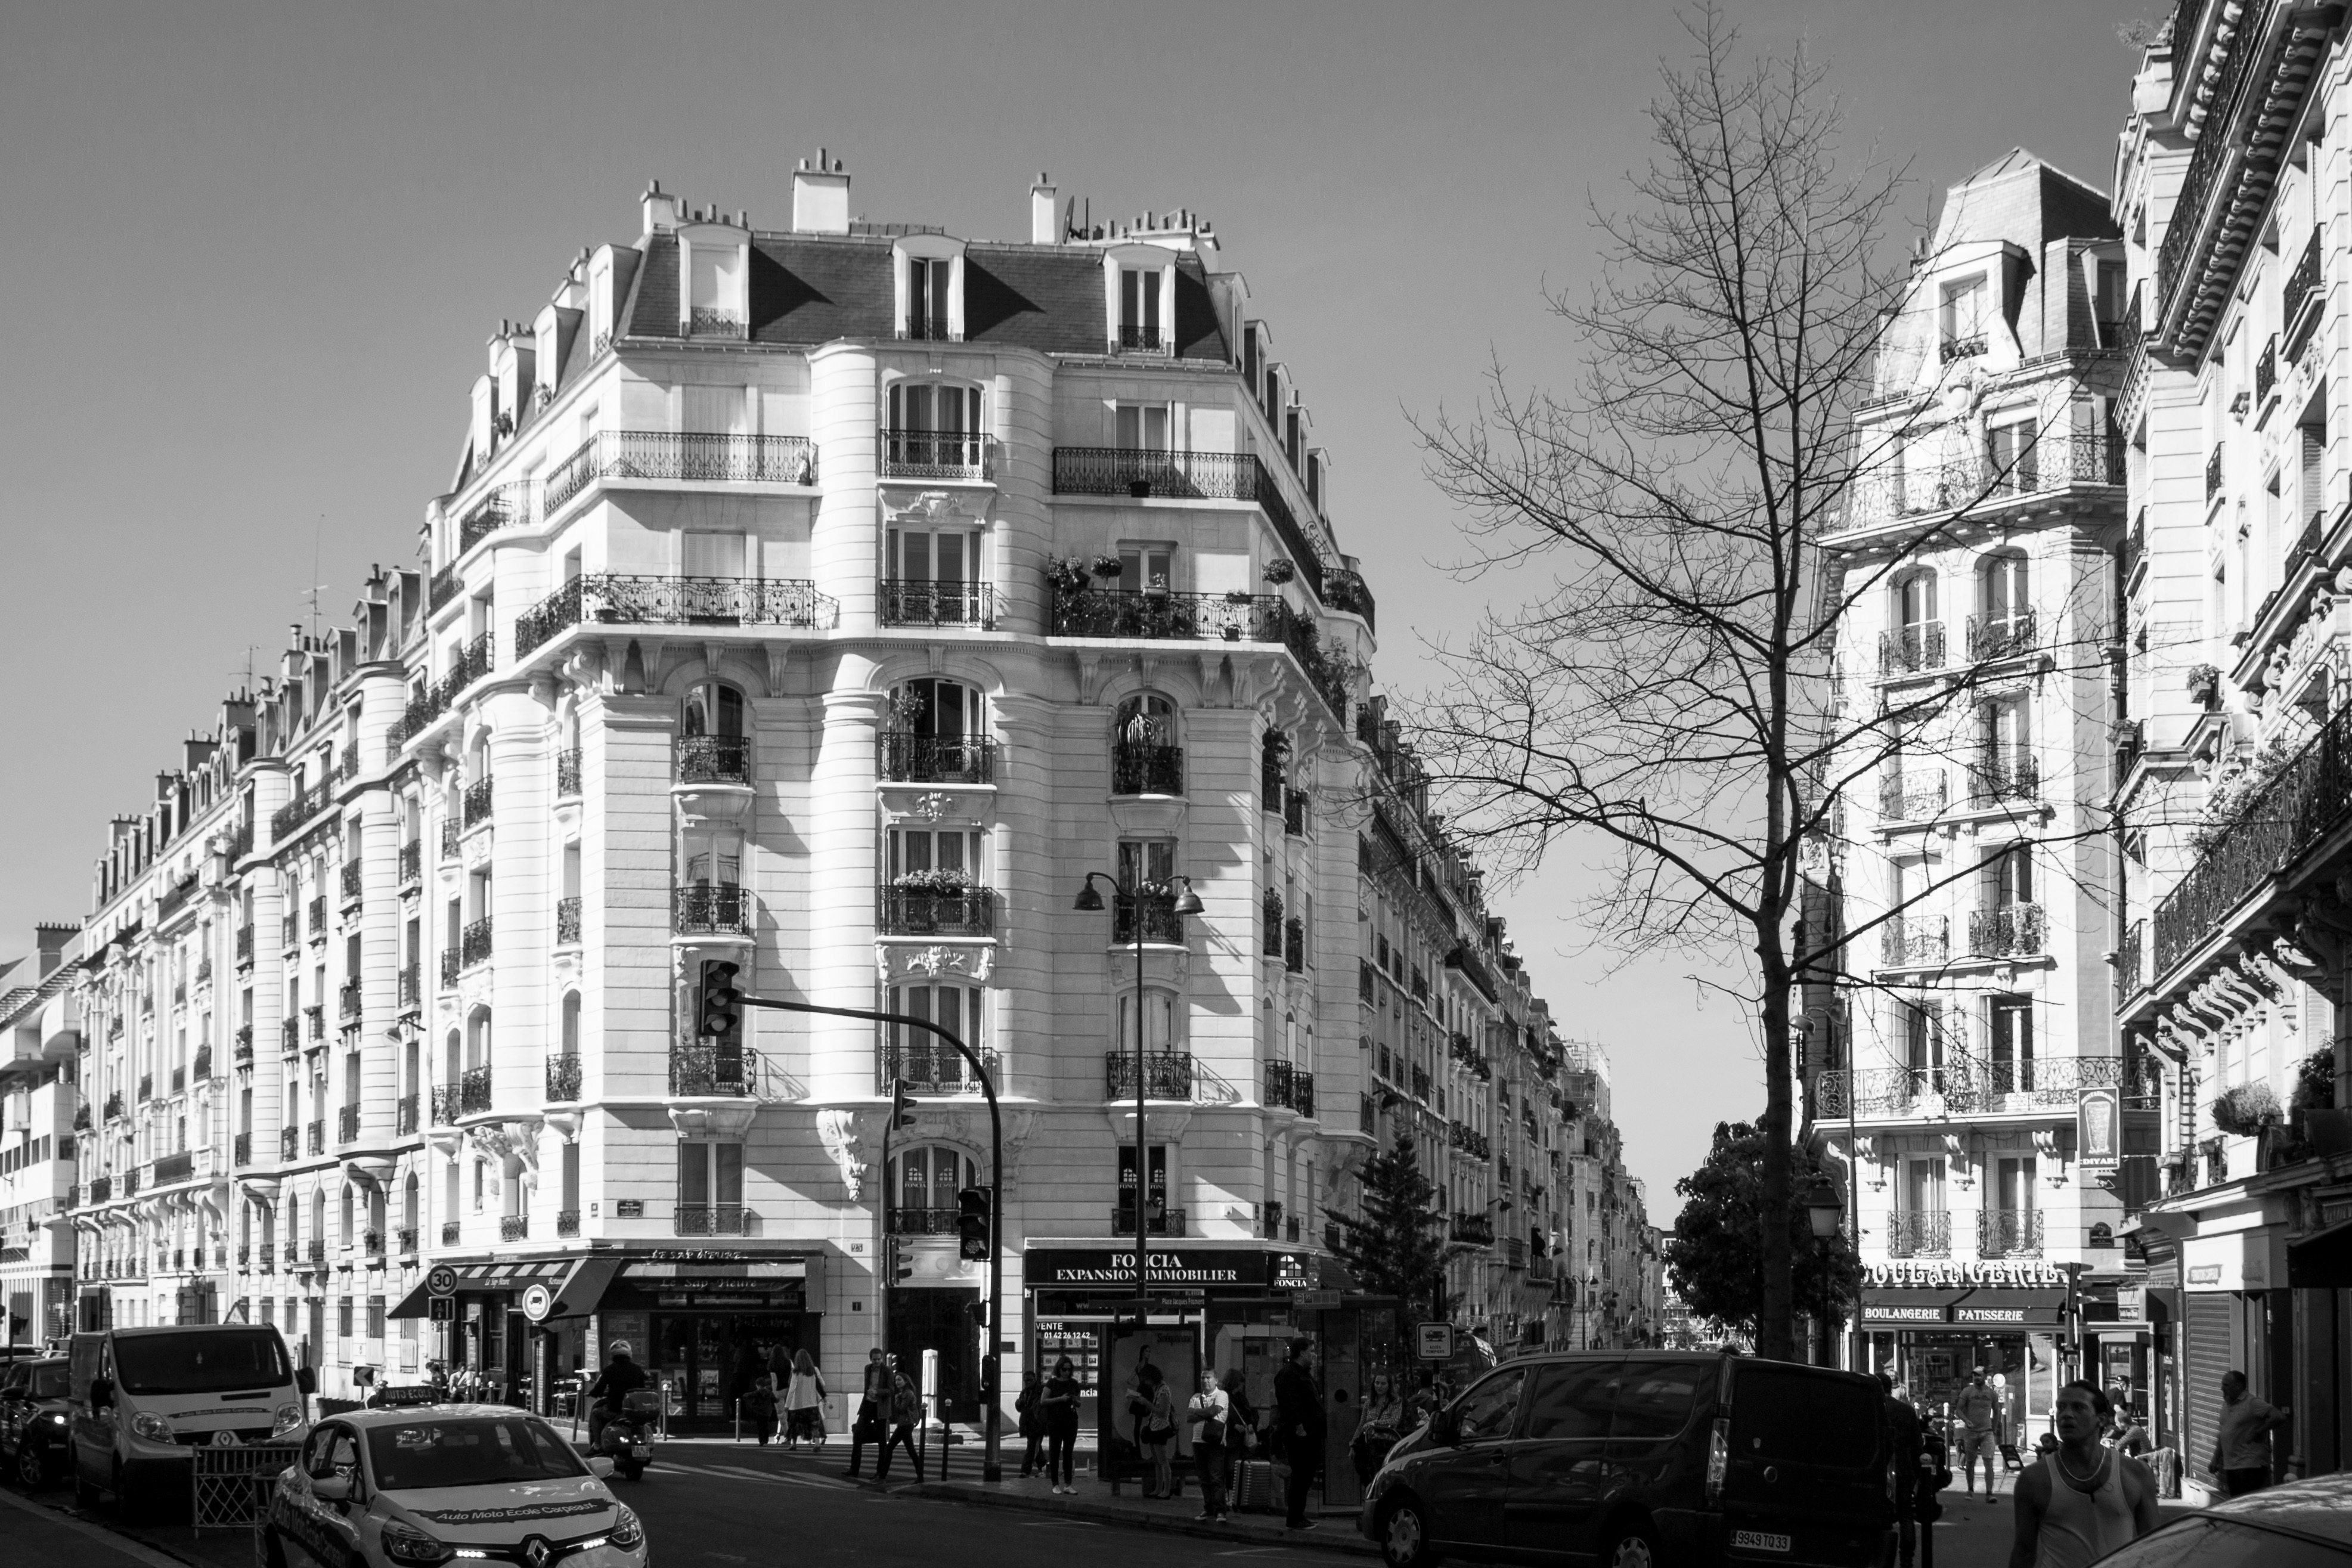
black and white, architecture, road, street, city, paris, home, skyscraper, cityscape, downtown, france, landmark, facade, monochrome, tower block, infrastructure, metropolis, neighbourhood, urban area, monochrome photography, residential area, human settlement